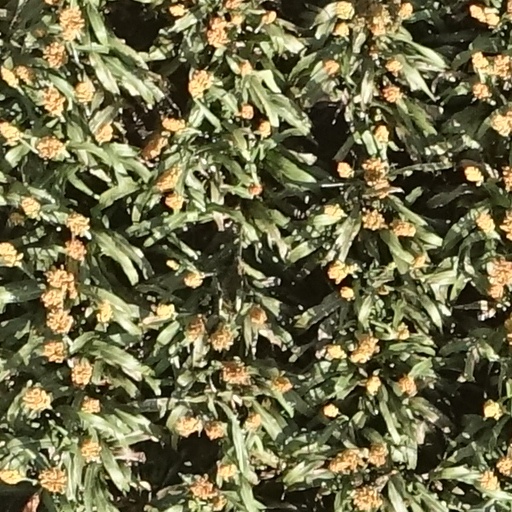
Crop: sorghum